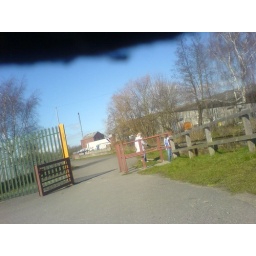
looking back (as I cross the bridge) to the dog walkers and the building (yes, that one) in the distance